Philippe Kervyn de Volkaersbeke

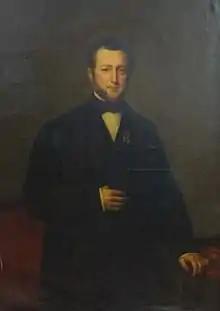

Philippe Kervyn de Volkaersbeke (19 April 1815 - 15 July 1881) was a Belgian politician and antiquary.